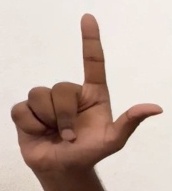
ASL sign: L